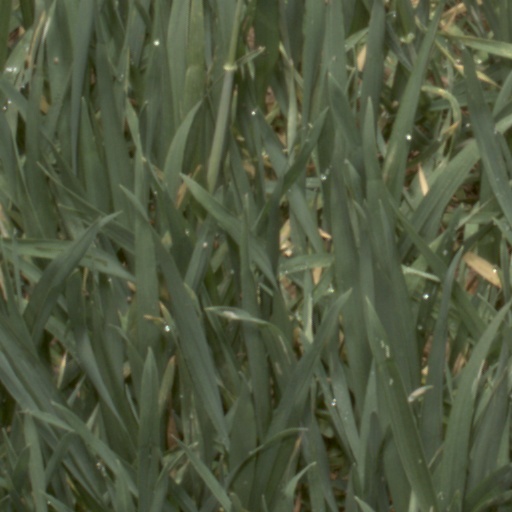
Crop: wheat